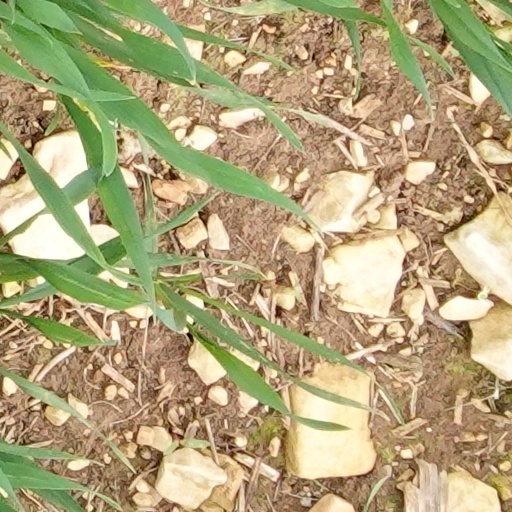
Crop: wheat